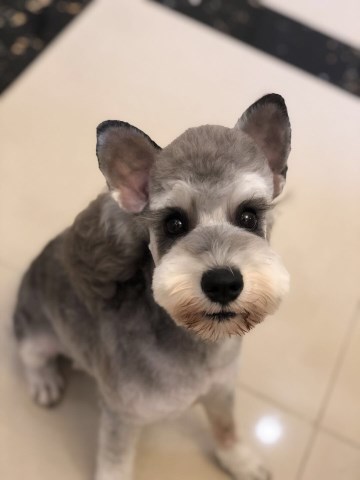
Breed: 2342-n000102-miniature_schnauzer